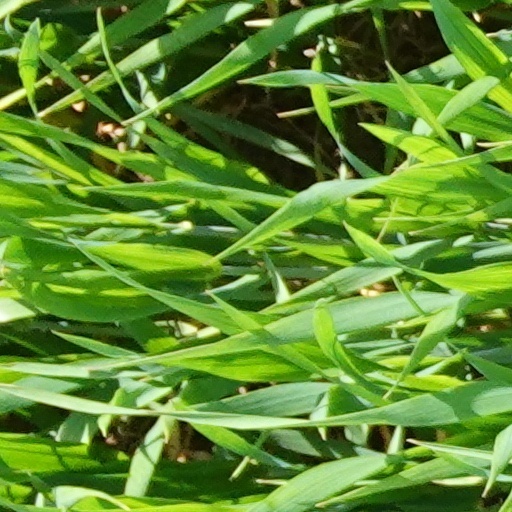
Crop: wheat